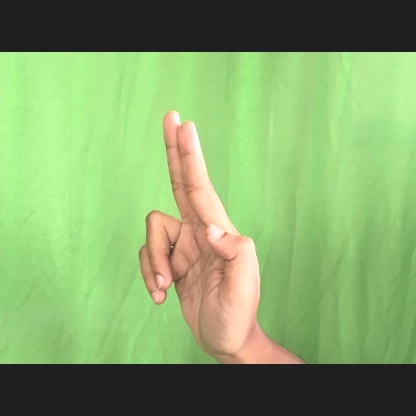
Mudra: Ardhapathaka